Chicago Pile-1

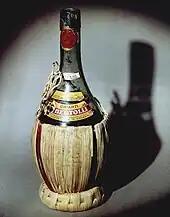
The Chianti fiasco purchased by Eugene Wigner to help celebrate the first self-sustaining, controlled chain reaction. It was signed by the participants.

The next day, 2 December 1942, everybody assembled for the experiment. There were 49 scientists present. Although most of the S-1 Executive Committee was in Chicago, only Crawford Greenewalt was present, at Compton's invitation. Other dignitaries present included Szilard, Wigner and Spedding. Fermi, Compton, Anderson and Zinn gathered around the controls on the balcony, which was originally intended as a viewing platform. Samuel Allison stood ready with a bucket of concentrated cadmium nitrate, which he was to throw over the pile in the event of an emergency. The startup began at 09:54. Walter Zinn removed the zip, the emergency control rod, and secured it. Norman Hilberry stood ready with an axe to cut the scram line, which would allow the zip to fall under the influence of gravity. While Leona Woods called out the count from the boron trifluoride detector in a loud voice, George Weil, the only one on the floor, withdrew all but one of the control rods. At 10:37 Fermi ordered Weil to remove all but of the last control rod. Weil withdrew it at a time, with measurements being taken at each step.